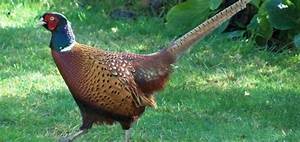
Label: chicken